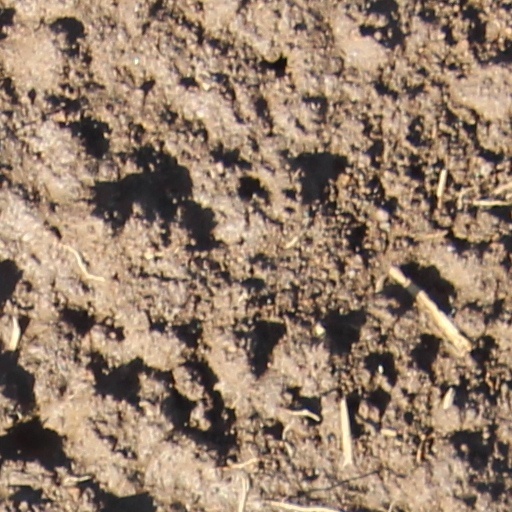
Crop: wheat